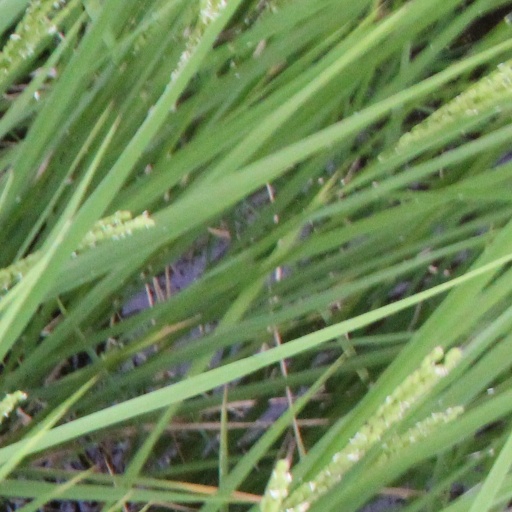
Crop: rice